Women (1966 film)

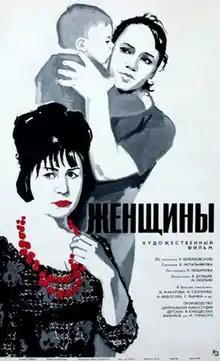

Women is a 1966 Soviet romantic drama film directed by Pavel Lyubimov. Based on the story of the same name by Irina Velembovskaya.